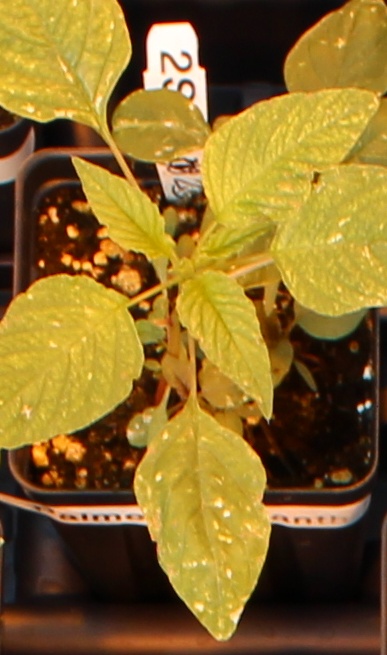
Label: Palmer Amaranth